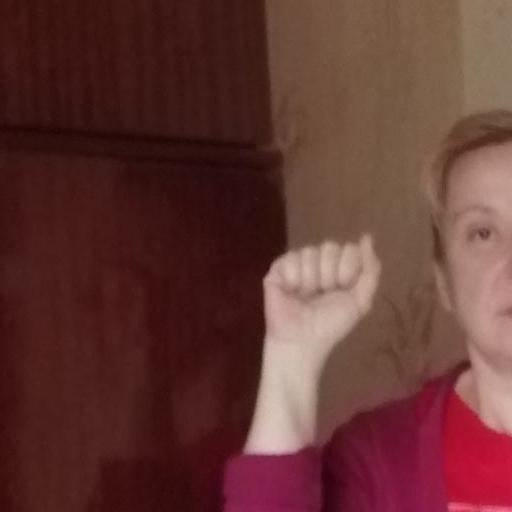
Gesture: fist